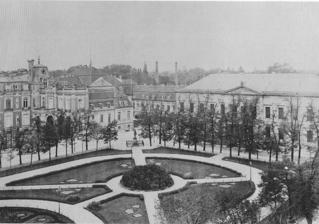
Building: Wilhelmplatz
Country: Germany
Year built: 1721
Square in Berlin, Germany Wilhelmplatz in the early 1900s with the Ordenspalais on the right, Reich Chancellery on the centre, and Palais Pless to the left The U-Bahn station on Wilhelmplatz, early 1900s Wilhelmplatz was a square in the Mitte district of Berlin, at the corner of Wilhelmstrasse and Voßstraße . The square also gave its name to a Berlin U-Bahn station which has since been renamed Mohrenstraße . A number of notable buildings were constructed around the square, including the old Reich Chancellery (former Palais Schulenburg), the building of the Ministry of Finance and the Kaiserhof grand hotel built in 1875. Wilhelmplatz in the 18th century Location of the Square The square was originally laid out in 1721 over the course of the Friedrichstadt expansion and obtained the name Wilhelmplatz in 1749, after King Frederick William I of Prussia . Engineer and chairman of the state building commission Christian Reinhold von Derschau led the project. He was advised by the King's senior and court building directors, Johann Phillipp Gerlach and Johann Friedrich Grael , respectively, who were in charge of the architectural design. Under their influence, the building commission decided on mandatory, narrowly defined guidelines so that the city would give off a harmonious, integrated feel. Initially, the plan was to lay out the streets in a traditional grid formation. Yet, from 1732 onward, plans focused themselves around three primary north–south throughways that each radiated from the same circular public space, known as the Rondell (today: Mehringplatz ). These major streets would later come to be known as Wilhelmstraße , Friedrichstraße and Lindenstraße . According to a royal patent from July 29, 1734, the location of a large square on Wilhelmstraße was also among the construction projects discussed. In 1737, for the first time, a Plan of the Royal Capital of Berlin demarcates a public square located in the northern third of the street (as it was drawn until the 19th century) opening up from its eastern side. The square came to be known as Wilhelms-Markt , a name it carried until 1749, when it was christened Wilhelmsplatz. The origin of its name is the Prussian "Soldier King" Frederick William I, who had an especially heavy influence on the architecture and expansion of the northern part of Wilhelmstraße . Early plans already dictated a wide connection from the east side of the square to Mohrenstraße , "Am Wilhelmplatz", later (mid-1800s) to be renamed Zietenplatz . Still, many historical maps show Zietenplatz simply as either a part of Wilhemplatz or Mohrenstraße. It wasn't until the early 20th century that they finally lengthened Mohrenstraße to Wilhelmstraße past Wilhelmplatz and Zietenplatz. Development on the Square Wilhelmplatz, Pen and ink by C.H. Horst, around 1733 Front of the Ordenspalais; the left annex of the Palais Schulenburg (old Imperial Chancellory) in the background; engraving by Johann Georg Rosenberg, around 1785 Going back to a wish of Frederick William I's, thirty large, aristocratic townhouses were built along northern Wilhelmstraße and on Wilhelmplatz itself starting around the 1730s. These functioned as lodging for the military, representatives of the court, and other state authorities. The private contractors were each allocated extremely valuable pieces of land free and the state even subsidized a portion of the construction. In available literature, however, there is still disagreement as to whether these contractors saw this endeavor as a worthwhile honor or rather as a financial burden that they would have rather withdrawn from. In any case, they saw themselves bound by duty to take part in the expansion of Friedrichstadt. One of the earlier construction plans recorded is a pen and ink drawing ( right ) stemming from architect C.H. Horst in the year 1733. It's clear to see from the drawing that the particularly magnificent townhouses were in the works from the very beginning. And with the exception of the townhouse located in the northeast corner of the square, all of these rendered structures were at some point erected (most in the mid-1730s). The newly featured area was dominated by Gerlach and Horst's (believed to be their work) Palais Marschall on the square's west side (No. 78), which also served as focal point of the old Mohrenstraße. The widening of the throughway to Wilhelmplatz – later Zietenplatz – was clearly intentionally conceived so as to allow a sweeping view of the grandiose structure as far as one ventured eastward. The next building over, Palais Schulenburg at Wilhelmstraße 77, was installed by architect Carl Friedrich Richter. While Friedrichstadt was otherwise characterized by a continuous house facade lining its streets and squares, central buildings were allowed forecourts flanked by peripheral wings of the house. However, in taking the Mohrenstraße into account during the construction of the neighboring Palais Marschall, this ensured that Palais Schulenburg was crowded into the northwest corner of Wilhelmplatz so that no room remained for any court. Beginning in 1878, the Palais Schulenburg became the official seat of the Imperial Chancellor. As with most property on the west of Wilhelmstraße between Unter den Linden and Leipziger Straße , both the Palais Marschall and the Palais Schulenburg possessed sprawling gardens that stretched west to the level of today's Ebertstraße . They were fashioned in the style of a baroque decorative garden, but also reaped plentiful fruit and vegetables for sale on the Berlin markets. After the surrounding buildings were repurposed for government use in the 19th century, this area became known as the " Ministergärten ". The first building erected (in 1737 for General Major Karl Ludwig Truchsess von Waldburg ) was the Ordenspalais , serving as the seat of the Order of Saint John (Johanniterorden) on the northern side of the square. The Order had taken over the completion of its construction after the premature death of its original developer. On the northern end of Wilhelmstraße it became apparent that there weren't enough private contractors for the property available. Frederick William I had to come to grips with the fact that, in order to populate the area, some corporations, guilds, state institutions and societies would need to resettle themselves from the southern part of the street, where they normally frequented. Accordingly, a gold and silver manufacturer set up shop in the southwest corner of Wilhelmplatz at Wilhelmstraße 79, which had been built according to Gerlach's plans from 1735 to 1737. This particular manufacturer was also in possession of the Great Military Orphanage in Potsdam, which would be financed by this new endeavor. An additional building on the south side (No. 2) belonged to the same proprietors. As for No. 79, from 1869 to 1876, it was expanded to include the neighboring property (No. 80) and the property toward Voßstraße (No. 35). This expansion accommodated the Prussian Minister of Trade and, beginning in 1878, the Minister of Public Works as well. During the Weimar Republic and Third Reich , the Reich's transportation ministry was located there for a time as well as a part of the train administration. To note, it had been forbidden since 1727 for Jews in the city to acquire houses. Despite the law, the Jewish community was allotted a property, the southernmost corner lot on Wilhelmstraße (Wilhelmplatz 1), to erect their own building. The following three years passed without any progress, however, due to the dire financial circumstances of the group. Between 1761 and 1764, with special allowance from the King Frederick II , Veitel Heine Ephraim , head of the Jewish community, acquired both No. 1 and the factory building No. 2 on the south side as private property as well as the earlier mentioned silver and gold manufacturer through emphyteusis . Prussian Military Statues Bronze Statue of General Hans Joachim von Zieten After the end of the Seven Years' War in 1763, a plan was developed to erect statues of those generals who had fallen in battle. From this idea, originated the first four free-standing marble statues of General Field Marshal Kurt Christoph Graf von Schwerin (Sculptors: François Gaspard Adam and Sigisbert François Michel , 1769), General Field Marshal Hans Karl von Winterfeldt ( Johann David Räntz and Johann Lorenz Wilhelm Räntz , 1777), General Friedrich Wilhelm von Seydlitz ( Jean-Pierre-Antoine Tassaert , 1781) and General Field Marshal James Keith (Jean-Pierre Antoine Tassaert, 1786). They depicted the military in a rather conventional form. Schwerin and Winterfeldt posed in an antique manner with Roman clothing, while Seydlitz and Keith wore contemporary uniforms. In the years 1794 and 1828, 2 further statues were put into place, which had originally been determined for other places in Berlin.  The two pieces, done by notable Berlin sculptor Johann Gottfried Schadow , depicted Hans Joachim von Zieten and Leopold I , the prince of Anhalt-Dessau , nicknamed "Alter Dessauer". The statue of Zieten was supposed to be erected on Donhöffplatz (also in Mitte, though no longer there today), while the memorial for the prince had already stood since 1800 on the southwest corner of the Lustgarten . Leopold I was then only moved when both areas were redesigned under the supervision of Karl Friedrich Schinkel . Together, the six sculptures overlooked the square for more than a century. East Berlin, 1988 Based on advice from Christian Daniel Rauch regarding the vulnerability of the materials, the statues were replaced with bronze copies made by August Kiß in 1857. That is, all but Schwerin and Winterfeldt. Kiß designed these completely new and rid them of their antique appearances. The originals, after moving from place to place, eventually found a home in 1904 in the small dome hall at the Bode Museum . Though both the marble originals and the bronze versions survived World War II , they were hidden from view of the public for decades in different depots. It wasn't until a Prussian Renaissance in 1980s East Germany when a discussion was started about potentially redisplaying them. On the occasion of the 750th anniversary of Berlin in January 1987 the marble originals were once again transported to the Bode Museum , while the bronze versions were placed in front of the Altes Museum in the Lustgarten. The bronze statues have since been stored away again. After the turn of the millennium, at the urging of the Berlin Schadow Society, it was planned to once again place the statues at or near their historical locations. The bronze copies of the memorials depicting Zieten and Anhalt-Dessau were erected on U-Bahn Island on the lateral axis of the former Wilhelmplatze in 2003 and 2005, respectively. The other four bronze statues found a home in September 2009 on the neighboring Zietenplatz, after its construction, begun in 2005, was finished. As of 2011, the statues (as a complete set) are considered to be under protection of historic buildings and monuments. Bronze Statue of Leopold I, Prince of Anhalt-Dessau Leopold I Memorial, pedestal engraving based on design from Schadow Bronze statue of General Field Marshal Hans Karl von Winterfeldt Marble statue of Winterfeldt (1777) depicted on copper (1778) Wilhelmplatz until 1871 Revamp by Schinkel & new residents Berlin Wilhelmplatz planned layout In 1826, Schinkel submitted his suggestion to move the position of the Leopold I Memorial as a part of the largest yet transfiguration of the square under his supervision. The other statues were also allocated new locations along the diagonals and lateral axes of the square. Besides these changes, he graced the surface of the square with greenery, a lawn dotted with lime trees and encircled by an oval walking path, which traced the borders of the square. Altogether, the new upgrades gave the space the appearance of a park. Until the end of the 19th century, the development around the edge of the square was in places replaced, in part by the expansion of existing buildings, in part by replacement with newer, larger ones. With each owner and/or resident change at a Stadtpalais, often came a name change of the residence itself. For a short time in the 1790s the Palais Schulenburg belonged to Sophie von Dönhoff , the morganatic wife of King Frederick William II before falling into possession of Anton Radziwill in 1796, at which point it became known as "Palais Radziwill". It was seized by troops of the French Empire in 1806 and temporarily served as the seat of Napoleon 's town major during the occupation. In the following decades, Radziwiłł held one of the leading Berlin salons here and, as a passionate admirer of Johann Wolfgang von Goethe , on May 24, 1820, made his home the site of one of the first performances of Faust I . Due to the Catholicism of the landlords in Protestant Prussia, such activities caused quite a stir and a healthy dose of societal disapproval. In 1869 the Kingdom of Prussia purchased Prince Radziwiłł's palais on initiative of Otto von Bismarck . The building was refinanced with the war reparations paid by the French Third Republic after the Franco-Prussian War and inaugurated as the chancellery of the new German Empire with the 1878 Berlin Congress . Berlin, Wilhelmplatz, Ordenspalais, around 1830 With the dissolution of the Order of Saint John (Bailiwick of Brandenburg) during the Prussian Reform Movement , the state took ownership of the Ordenspalais in 1811. King Frederick William III gave it to his third son, Prince Charles , on the occasion of his engagement in 1826. Simultaneously, it was newly named "Palais Prinz Karl" with the new number Wilhelmplatz 8/9. Karl had the inside of baroque building remodeled by Friedrich August Stüler , who also resdid the outside in a Neoclassical style and erected an annex to the building's right, all using Schinkel's 1827-1828 plans as a foundation. Until his death in 1865, Stüler was responsible for the renovations of a whole row of houses on Wilhelmstraße. The former Palais Marschall, which had already seen its owner switch multiple times during the 18th century, was acquired in 1800 by the rather clandestine Minister of Foreign Affairs Otto Carl Friedrich von Voß . It was henceforth known as Palais Voß. After their wedding, from 1811 to 1814, Ludwig Achim von Arnim and Bettina von Arnim lived in a garden house belonging to the property. In a letter to Goethe , the latter wrote of her living situation: "Ich wohne hier in einem Paradies!" ("I live here in paradise!") An engraving of Wilhelmplatz in Berlin from 1850. The Beginning of the Government Quarter on Wilhelmstraße By the end of the 18th century, it was already becoming clear that that Prussian nobility was often not financially capable of long-term maintenance of the many impressive Palais along the northern Wilhelmstraße. As a result, the norm became individual sales to representatives of the emergent citizenry, who used the buildings primarily for economic purposes such as manufacturing, publishing and renting. However, in the surrounding area, smaller parcels were transformed into the first true common houses. A countermovement was born in the 1790s, in which the state of Prussia began to acquire property and buildings along Wilhelmstraße to use for public purposes. The goal of these actions was to preserve Wilhelmplatz and the surrounding area's image as the window into aristocratic Prussian tradition. The administrative and spatial separation from court and government that had settled in during the second half of the 18th century was reinforced after the coalition's victory in the German Campaign of 1813 . Independent ministries and authorities began to establish themselves. It was important that these separate organizations remained in close contact with one another so, over the course of the 19th century, a Prussian (then Imperial German) government quarter began to form under the metonym "Wilhelmstraße". Envoys of German and foreign states alike soon followed, renting free apartments in the immediate area. For example, in the 1840s, envoys from Belgium , Mecklenburg-Strelitz and Württemberg all had property on Wilhelmplatz. The first house on Wilhelmplatz that fulfilled Prussian government functions was Ordenspalais. Beginning in 1817, the building housed departments of the military staff and in 1820 additional offices for the Ministry of Foreign Affairs. Both authorities had to move in 1827 when Prinz Karl was conveyed the Palais. Subsequently, the Foreign Affairs Ministry moved to the southernmost corner building (Wilhelmstraße 61/Wilhelmplatz 1) acquired by the heirs to Ephraim. In 1844, the Prussian state also took over the gold and silver manufacturer's greatly altered building (production had taken place in a newly added backyard annex) at Wilhelmstraße 79. The Ministry of Trade, Industry and Public Works moved in four years later. Another story was added in 1854/55 when Stüler reconstructed it once more. Wilhelmplatz in the German Empire New government buildings After the German Empire was founded in 1871, Wilhelmstraße found itself at the political center of a European superpower. As the government transitioned, existing Prussian offices, committees and authorities were transfigured and new ones were established, creating a sudden need for representative office buildings. The construction of living and office space for secretaries and clerks also contributed to the building boom on Wilhelmplatz. As a result, the surroundings took on a mundane, business-like air that left no room for local shops or restaurants. Wilhelmplatz would remain this way for some time, remaining one of the few central places in Berlin with no cafés well into the time of the national socialist regime. Seat of the Imperial Insurance Institution at Wilhelmplatz 2, around 1890 before the reconstruction Founded as the Institution of the North German Confederation in 1870, the newly created Ministry of Foreign Affairs temporarily settled in on the south side of Wilhelmplatz. In doing so, it was able to take over the corner building Wilhelmstraße 61/Wilhelmplatz 1, which had been used in the past by its Prussian counterpart. Officials were moved in after the demolition and reconstruction of the building was completed in 1877 according to plans by Wilhelm Neumann , carried out by Richard Wolffenstein . Modelling its outer form on Palazzo Strozzi in Florence , the architects used an otherwise eclectic style, connecting ornamental elements of the Renaissance with classicism . At the same time, the neighboring Wilhelmplatz 2, acquired in 1873, had its interior remodeled and joined to the No. 1. In 1882, after the Foreign Affairs Ministry moved from the southern corner to the northern side of the square (No. 75/76), the corner building was occupied by the Imperial Treasury, the highest financial authority in the land as of 1879. Next door to the east in Wilhelmplatz 2, the Imperial Insurance Institution had its seat from 1887 to 1894 until the Treasury needed to expand, forcing them out. In 1909, No. 2 was finally redone so that it completely optically matched No. 1. Though, before this project was completed, the compound had already expanded (in 1904) to include Wilhelmstraße 60 to the south. Wilhelmplatz before 1906: Looking NW with Reich Chancellory center, Palais Pleß (1913/1914 torn down) left, Palais Prinz Leopold (Ordenspalais) right On the other side of the street, long time occupant Ministry of Trade, Industry and Public Works also began to extend its reach beyond its original 1848 tenancy in the former gold and silver manufacturer's building (No. 79). Two annexes at Wilhemstraße 80 and the newly constructed Voßstraße 35 were also added to the complex in 1869/1870 and 1875/1876, respectively. In 1878, this block of buildings became the seat of the newly separated (from Trade and Industry) Ministry of Public Works, which was responsible for building construction and railroads above all. The ministry also incorporated a couple buildings on Leipzigerstraße (No. 125) and Voßstraße (No. 34) from 1892 to 1894 and 1892 to 1908, respectively. The greatest influence on the continued development of the area came from Chancellor Otto von Bismarck 's decision regarding the official residence of the chancellory. Instead of moving into the newly erected building at Wilhelmstraße 74 (1872-1874) that Neumann designed specifically for this purpose, Bismarck chose the former Palais Radziwill (Wilhelmstraße 77) on the northwestern corner of Wilhelmplatz. Bismarck had pursued the purchase of the building to prevent private investors from securing housing on Wilhelmstraße. The executive's ever expanding need for space needed to be within walking distance of all the already established institutions. An 1874 law stipulated that the exorbitantly high price of two million marks would be covered with French reparation payments from the Franco-Prussian War . The building was quasi-christened for its new purpose in June and July 1878 when the Congress of Berlin took place within its walls. Other changes Aside from the growth of the government district, three urban developments radically changed the appearance of Wilhelmplatz between 1871 and 1914 more than anything. Palais Borsig on the corner of Voßstraße (left) and Wilhelmstraße, around 1881 In 1871, the Deutsche Baugesellschaft (German Construction Company) came into possession of the buildings and land of the Palais Voß. Out of speculative reasons, they developed a plan to tear down the Palais and make the grounds into a cul-de-sac, which would be accessible to Königgrätzer Straße, today's Ebertstraße . The parcels, which would lie on both sides of two new trafficked arteries of the city would be sold at a handsome profit to investors, who could build shop buildings there. The newly formed Voßstraße was named after its previous owner and was originally private. It ran up against the lateral axis of Wilhelmplatz, connecting with Zietenplatz and Mohrenstraße on a west–east axis between Königgrätzer Straße and Hausvogteiplatz . At the beginning of the 20th century, this axis was closed for road traffic. Third Reich Reich Ministry of Transport in the southwest corner of Wilhelmplatz, August 1937 During the Nazi era , the Ordenspalais became the seat of the Ministry of Public Enlightenment and Propaganda and Adolf Hitler commissioned Albert Speer to construct the new Reich Chancellery across the square. Buildings around the square were all heavily damaged by bombings in World War II and most were destroyed. On 18 August 1950 Wilhelmplatz was renamed by East Berlin authorities as Thälmannplatz , for Ernst Thälmann . In the 1980s, apartment complexes were built over the square. References